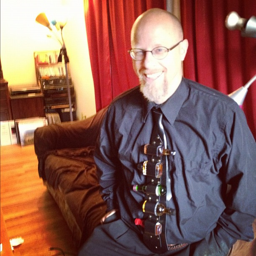
A man sitting on top of a couch on a wooden floor.
a man is wearing a tie that can hold small bottles
a person wearing a tie with bottles on it
A man is wearing a tie with liquor bottles in it.
A man with small liquor bottles attached to his tie.